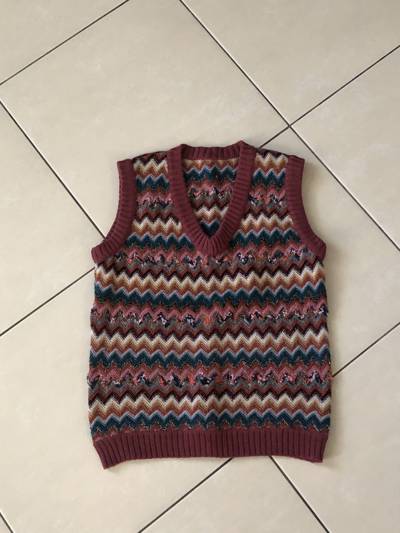
Waste category: clothes